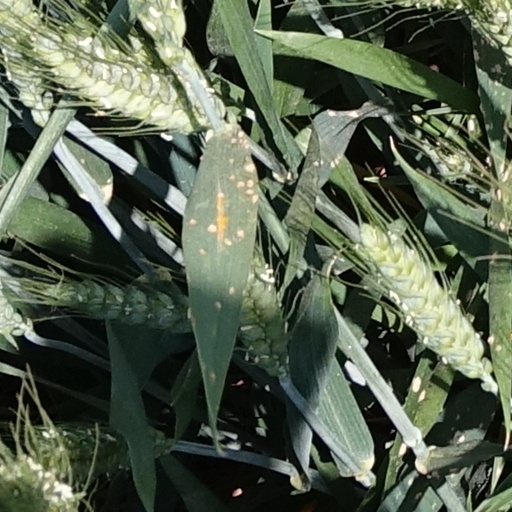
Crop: wheat